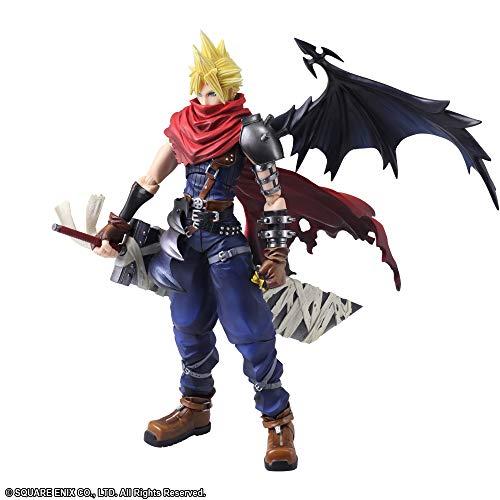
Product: Square Enix Final Fantasy Bring Arts Cloud Strife (Another Form Variation) Action Figure
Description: Includes Buster sword and a total of four interchangeable hands.
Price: $74.99
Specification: ProductDimensions:1.5x1x6inches|ItemWeight:12ounces|ShippingWeight:12ounces(Viewshippingratesandpolicies)|ASIN:B00IXBPGIY|Itemmodelnumber:XFFBAZZZ02|Manufacturerrecommendedage:15yearsandup